Allied plans for German industry after World War II

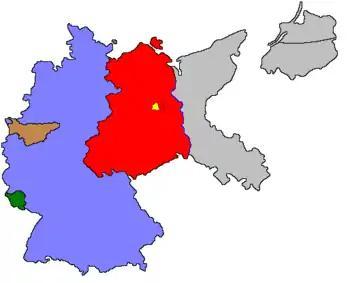
Borders of post-World War II Germany (1949). West Germany is shown in blue, East Germany is shown in red, the Saar protectorate under French economic control is shown in green. The Ruhr Area, the industrial engine of West Germany, is shown in brown as it was to some extent under the control of the International Authority for the Ruhr. Pre-war German territory east of the Oder-Neisse line is shown in gray, because it was assigned to Poland or annexed by the Soviet Union. This included Silesia, Germany's second-largest industrial center after the Ruhr. West Berlin is shown in yellow.

The industrial plans for Germany were designs the Allies of World War II considered imposing on Germany in the Aftermath of World War II to reduce and manage Germany's industrial capacity.